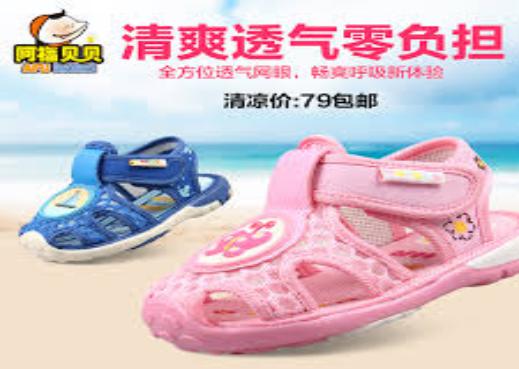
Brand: AFuBeiBei
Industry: Clothes